USS Santa Fe (CL-60)

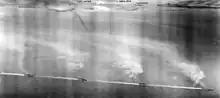
"Santa Fe" (far left) and three other cruisers bombarding Kiska

"Santa Fe" was laid down at the New York Shipbuilding Co. at Camden, New Jersey, on 7 June 1941. She was launched of 10 June 1942, and after completing fitting out, she was commissioned on 24 November. Captain Russell S. Berkey served as the ship's first commanding officer. She thereafter conducted her shakedown cruise and initial training off the East Coast of the United States into early 1943, before sailing for the Pacific Ocean, where she joined the forces engaged in the Pacific Theater of World War II. She arrived in Pearl Harbor, Hawaii, on 22 March and proceeded from there to the Aleutian Islands. She arrived in Alaskan waters on 20 April, and six days later she took part in a bombardment of Japanese-held Attu Island. She participated in patrols off the Aleutians for the next four months during the Aleutian Islands campaign, and she shelled Kiska on 6 and 22 July before American forces landed on the island the following month. She provided gunfire support to the forces that went ashore there on 15 August. Ten days later, "Santa Fe" left the area and arrived back in Pearl Harbor on 1 September.